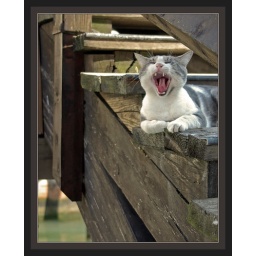
Italy, Venice. While it seems that native Venetians like small dogs most, cats are fairly often encountered in Venice.